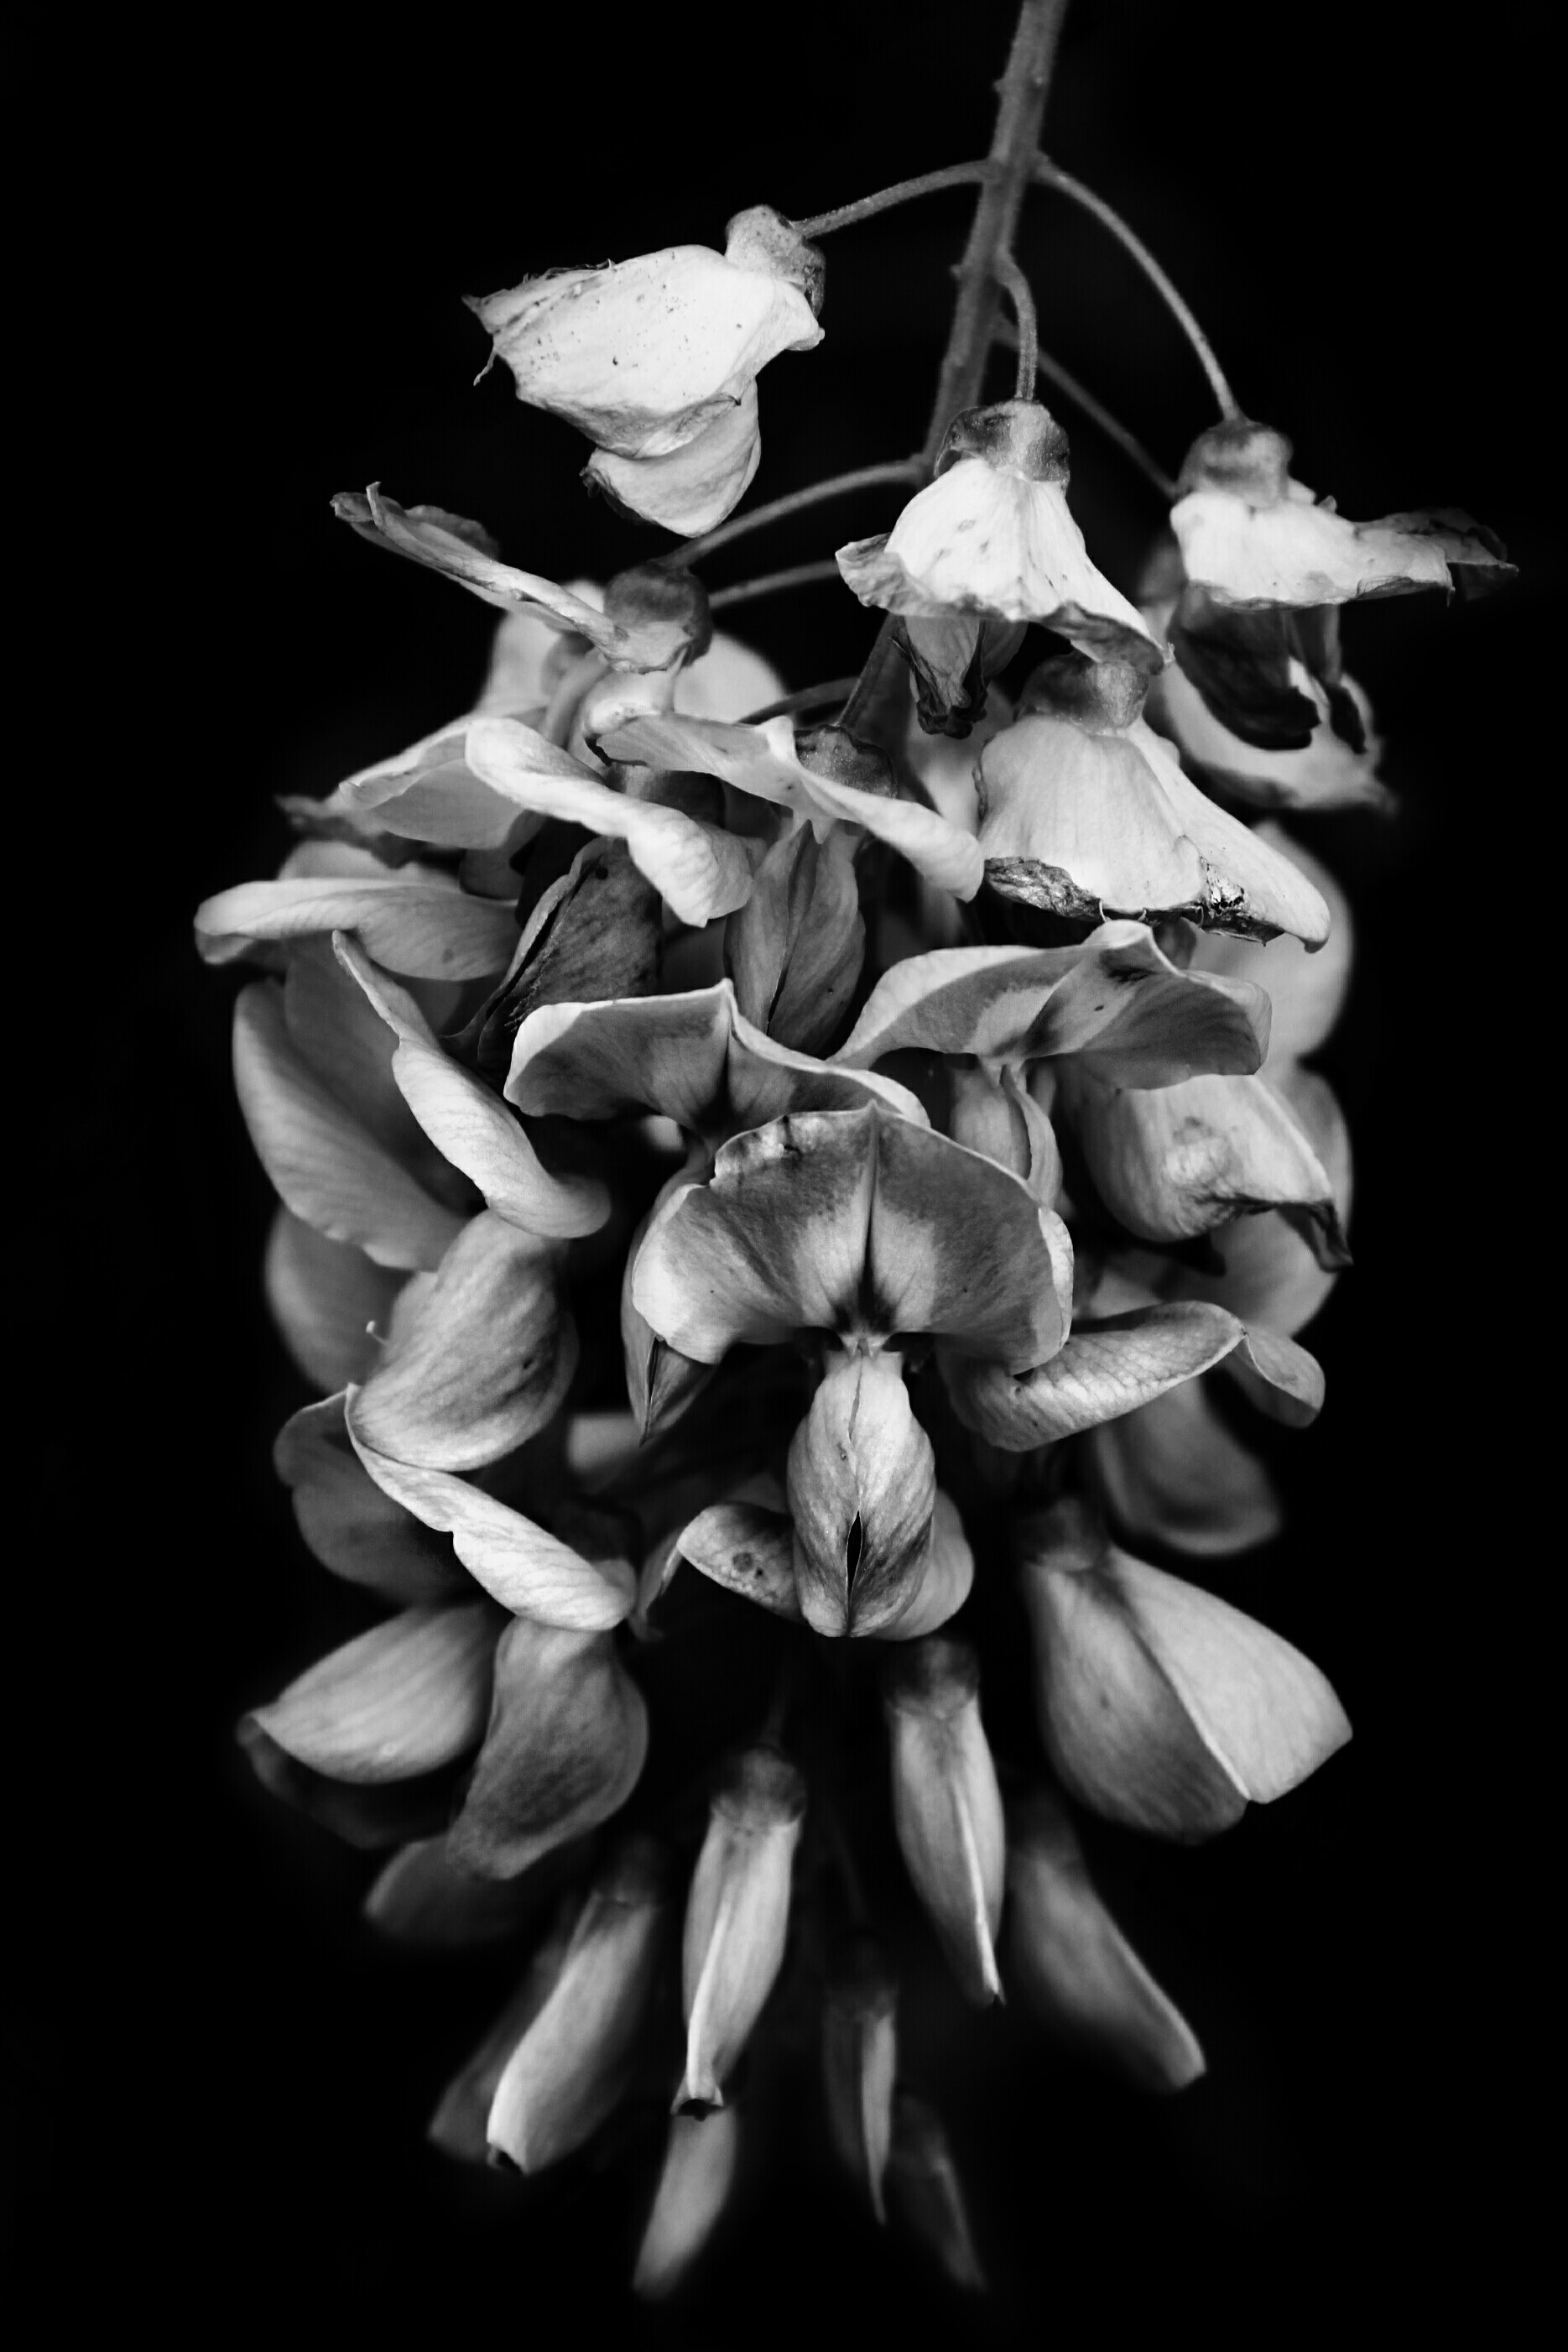
black and white, plant, white, photography, leaf, flower, petal, botany, monochrome, flora, close up, macro photography, flowering plant, still life photography, monochrome photography, plant stem, land plant